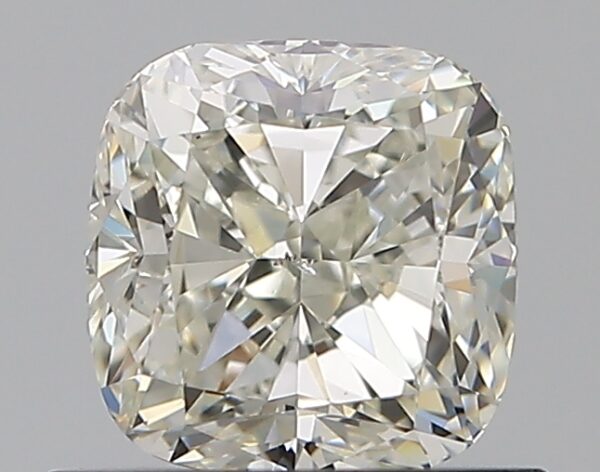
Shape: cushion
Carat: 0.8
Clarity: SI1
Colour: K
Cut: EX
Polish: EX
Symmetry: VG
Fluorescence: F
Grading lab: GIA
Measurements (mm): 5.16 x 5.08 x 3.52